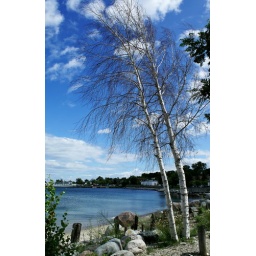
trees beside beach edited rs